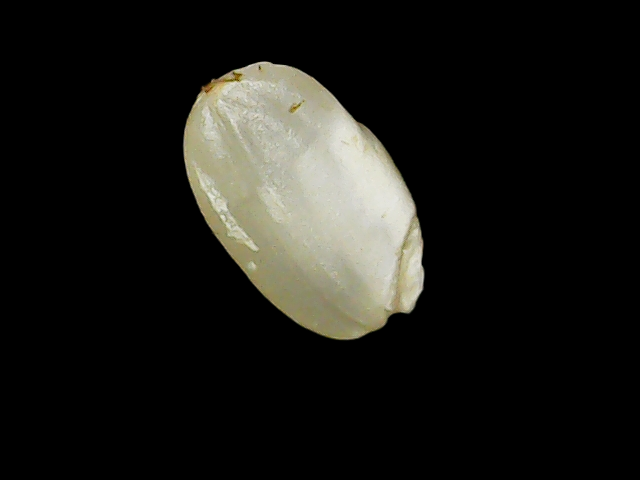
Rice variety: Binadhan8